Ara Canal

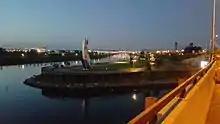
One of the parks on Ara Canal

There are Eight Views of Suhyang from the Ara Canal. These include "The Yellow Sea", "Ara Incheon Passenger Terminal", "Sicheon Riverside", "Ara Waterfall", "Suhyangwon", "Duri Eco Park", "Ara Gimpo Passenger Terminal", and "Ara Hangang Waterside".